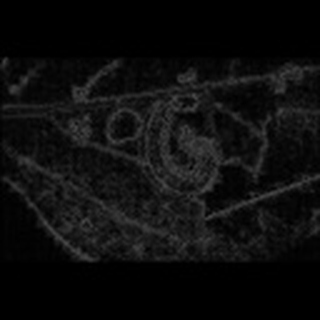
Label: cotton_army_worm